C/1980 E1 (Bowell)

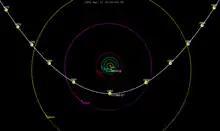
Hyperbolic path with annual motion

C/1980 E1 is a non-periodic comet discovered by Edward L. G. Bowell on 11 February 1980 and which came closest to the Sun (perihelion) in March 1982. It is leaving the Solar System on a hyperbolic trajectory due to a close approach to Jupiter. In the 43 years since its discovery only 3 objects with higher eccentricities have been identified, 1I/ʻOumuamua (1.2), 2I/Borisov (3.35), and 3I/ATLAS (6.15).